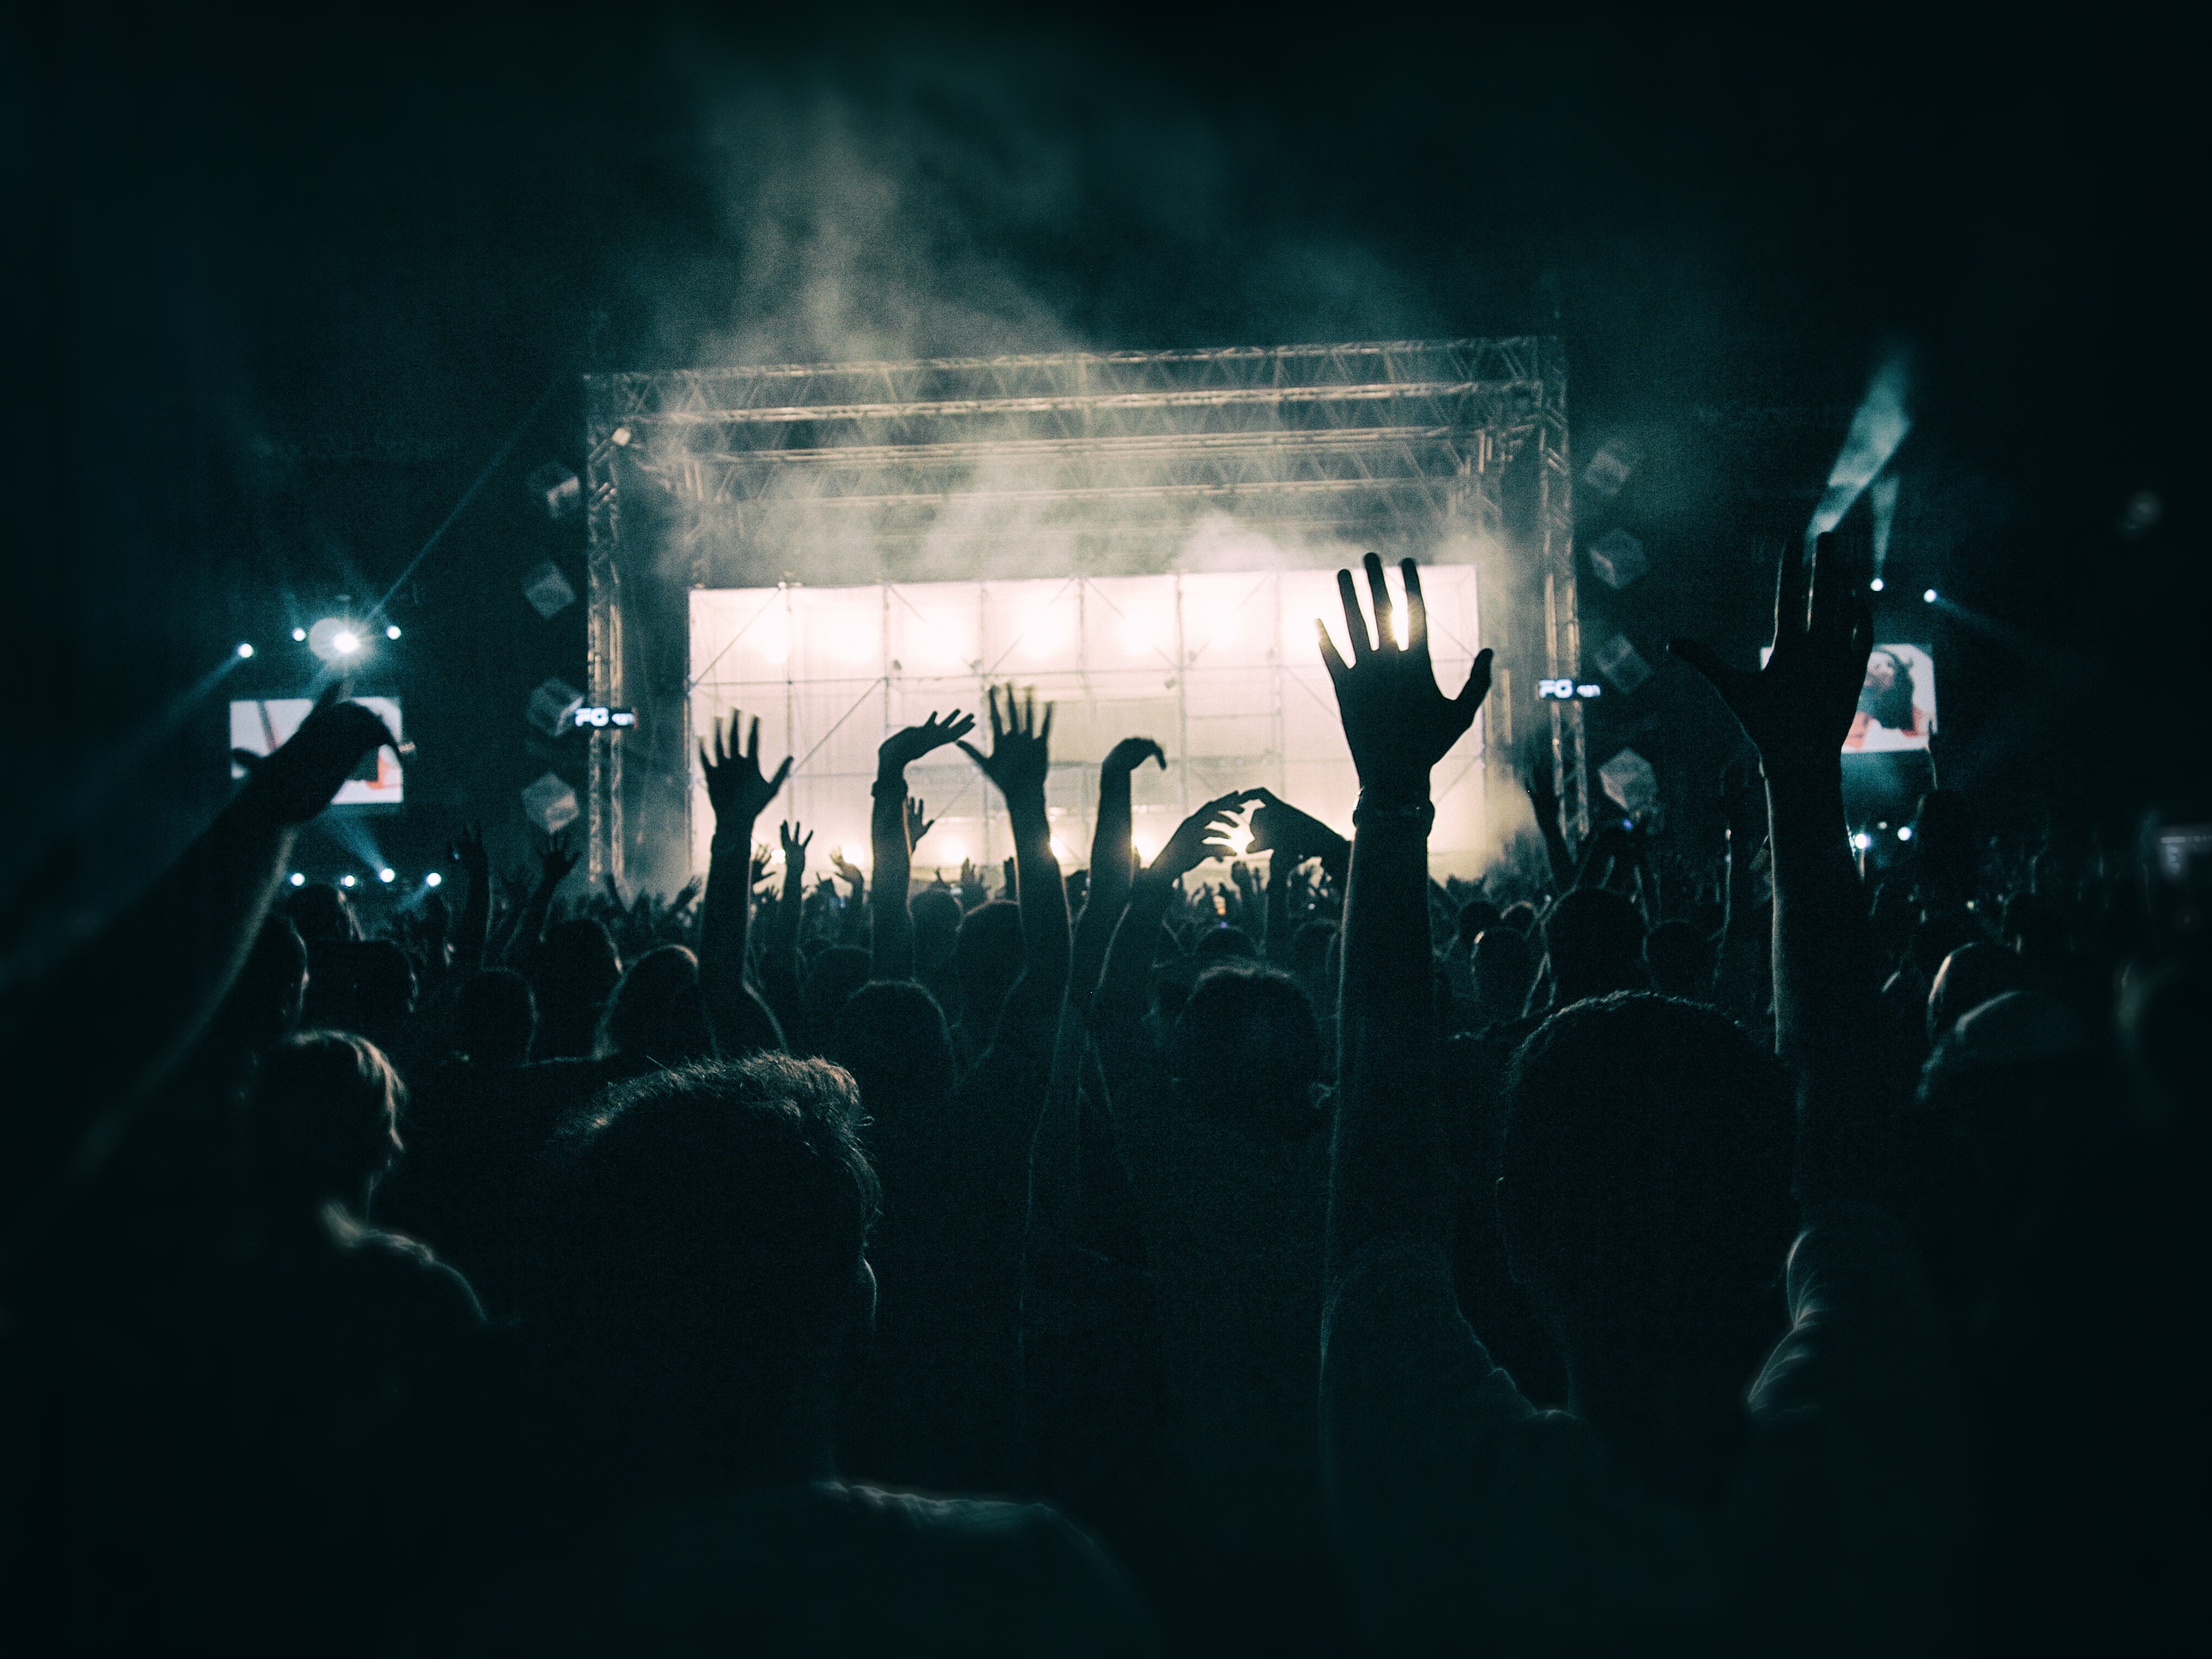
rock, silhouette, music, light, group, people, night, crowd, celebration, concert, audience, dance, young, show, darkness, nightlife, club, musician, festival, stage, fun, happy, performance, party, sound, event, entertainment, disco, nightclub, night club, performing arts, rock concert, dance party, crowd of people, crowd silhouette, party people, people dancing, festival crowd, concert crowd, dance club, dancing silhouette, discotheque, people celebrating